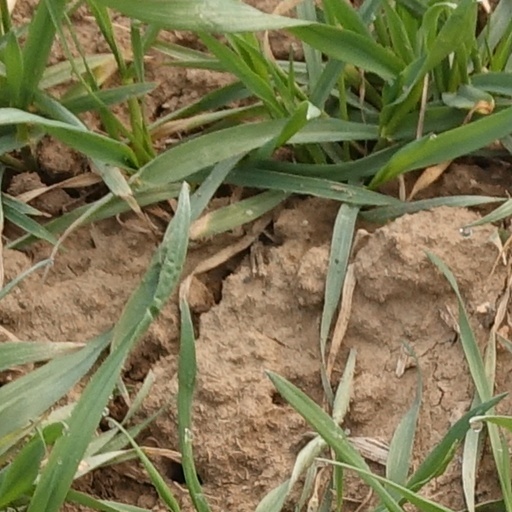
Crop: wheat